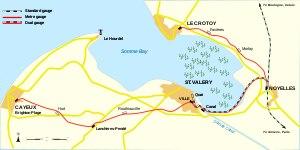
La gare de Cayeux-sur-Mer-Brighton-Plage est une gare ferroviaire française de la ligne de Saint-Valery à Cayeux du réseau de chemin de fer touristique du Chemin de fer de la baie de Somme, située sur le territoire de la commune de Cayeux-sur-Mer, dans le département de la Somme, en région Hauts-de-France.
La gare du Crotoy est une gare ferroviaire française, terminus de la ligne de Noyelles-sur-Mer au Crotoy, située sur le territoire de la commune du Crotoy, dans le département de la Somme, en région Hauts-de-France.
La gare de Lanchères - Pendé est une gare ferroviaire française de la ligne de Saint-Valery à Cayeux du réseau de chemin de fer touristique du Chemin de fer de la baie de Somme, située sur le territoire de la commune de Lanchères, à proximité de Pendé dans le département de la Somme, en région Hauts-de-France.